Ermesinde of Carcassonne

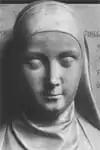
Reproduction of a sculpture of Ermesinde of Carcassonne by Guillem Morell (1385)

Ermesinde of Carcassonne ( 975/8 – 1 March 1058) was Countess consort of Barcelona, Girona and Osona by marriage to Ramon Borrell, Count of Barcelona. She served as regent in these counties during the minority of her son Berenguer Ramon from 1018 until 1023, and during the minority of her grandson Ramon Berenguer I, Count of Barcelona between 1035 and 1044.